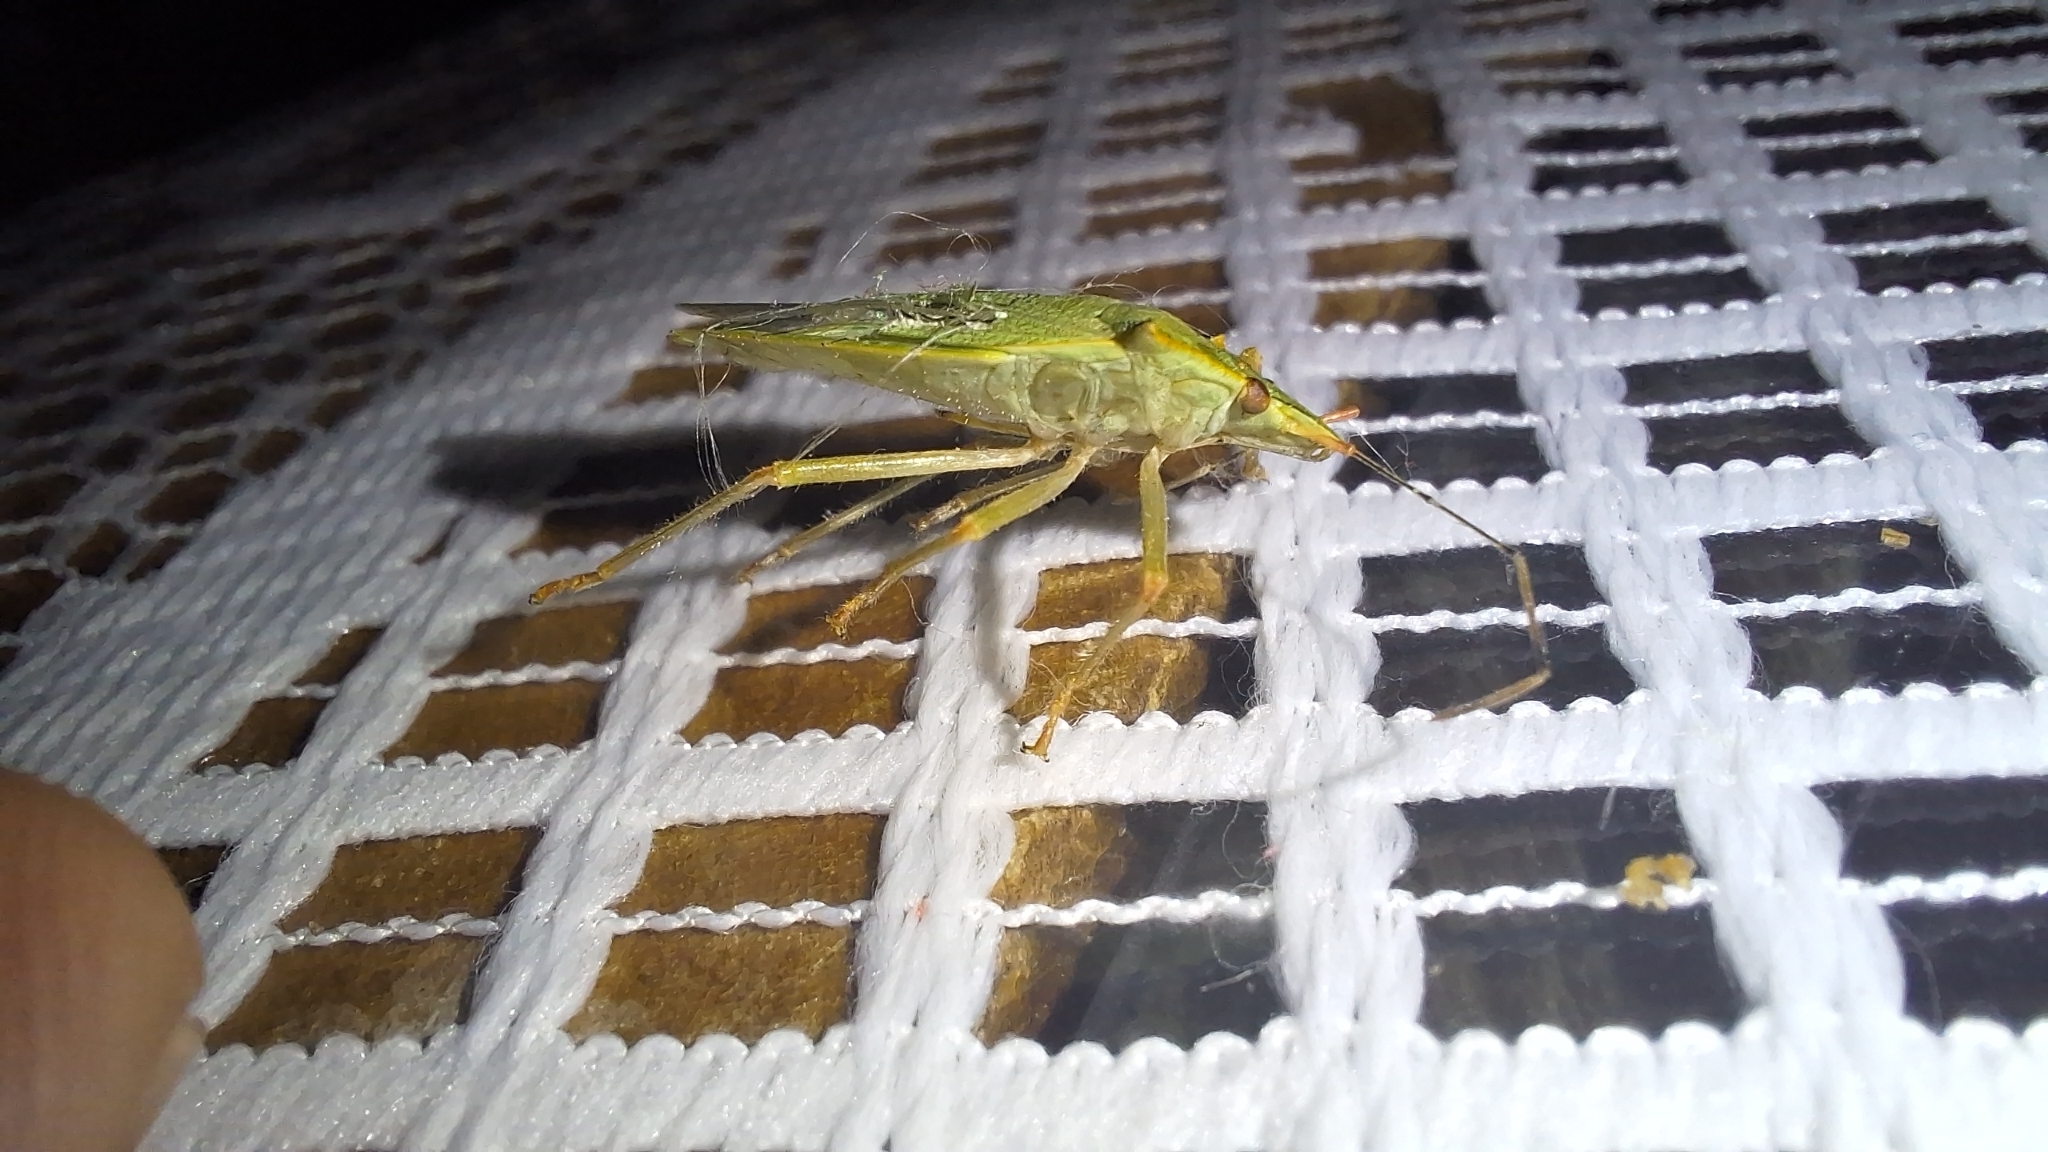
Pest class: stink_bug